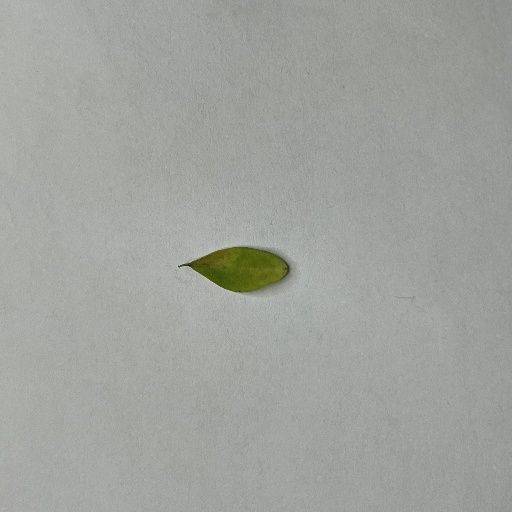
Species: Sojina
Leaf condition: Bacterial Spot